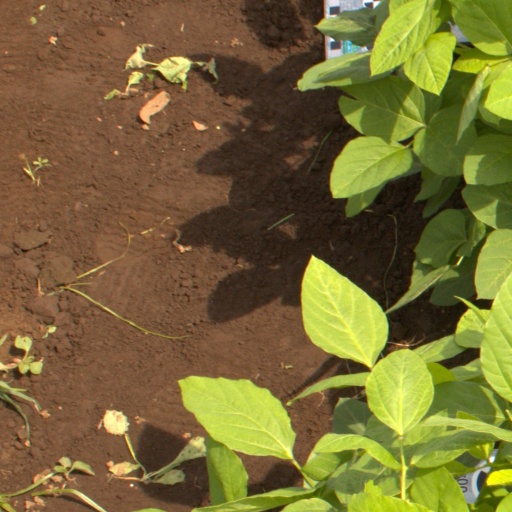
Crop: soybean